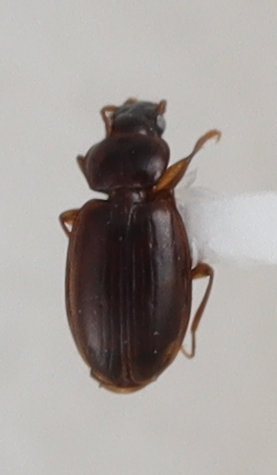
Scientific name: Trechus obtusus
Plot: 14
Trap: E
Collected: 20200804